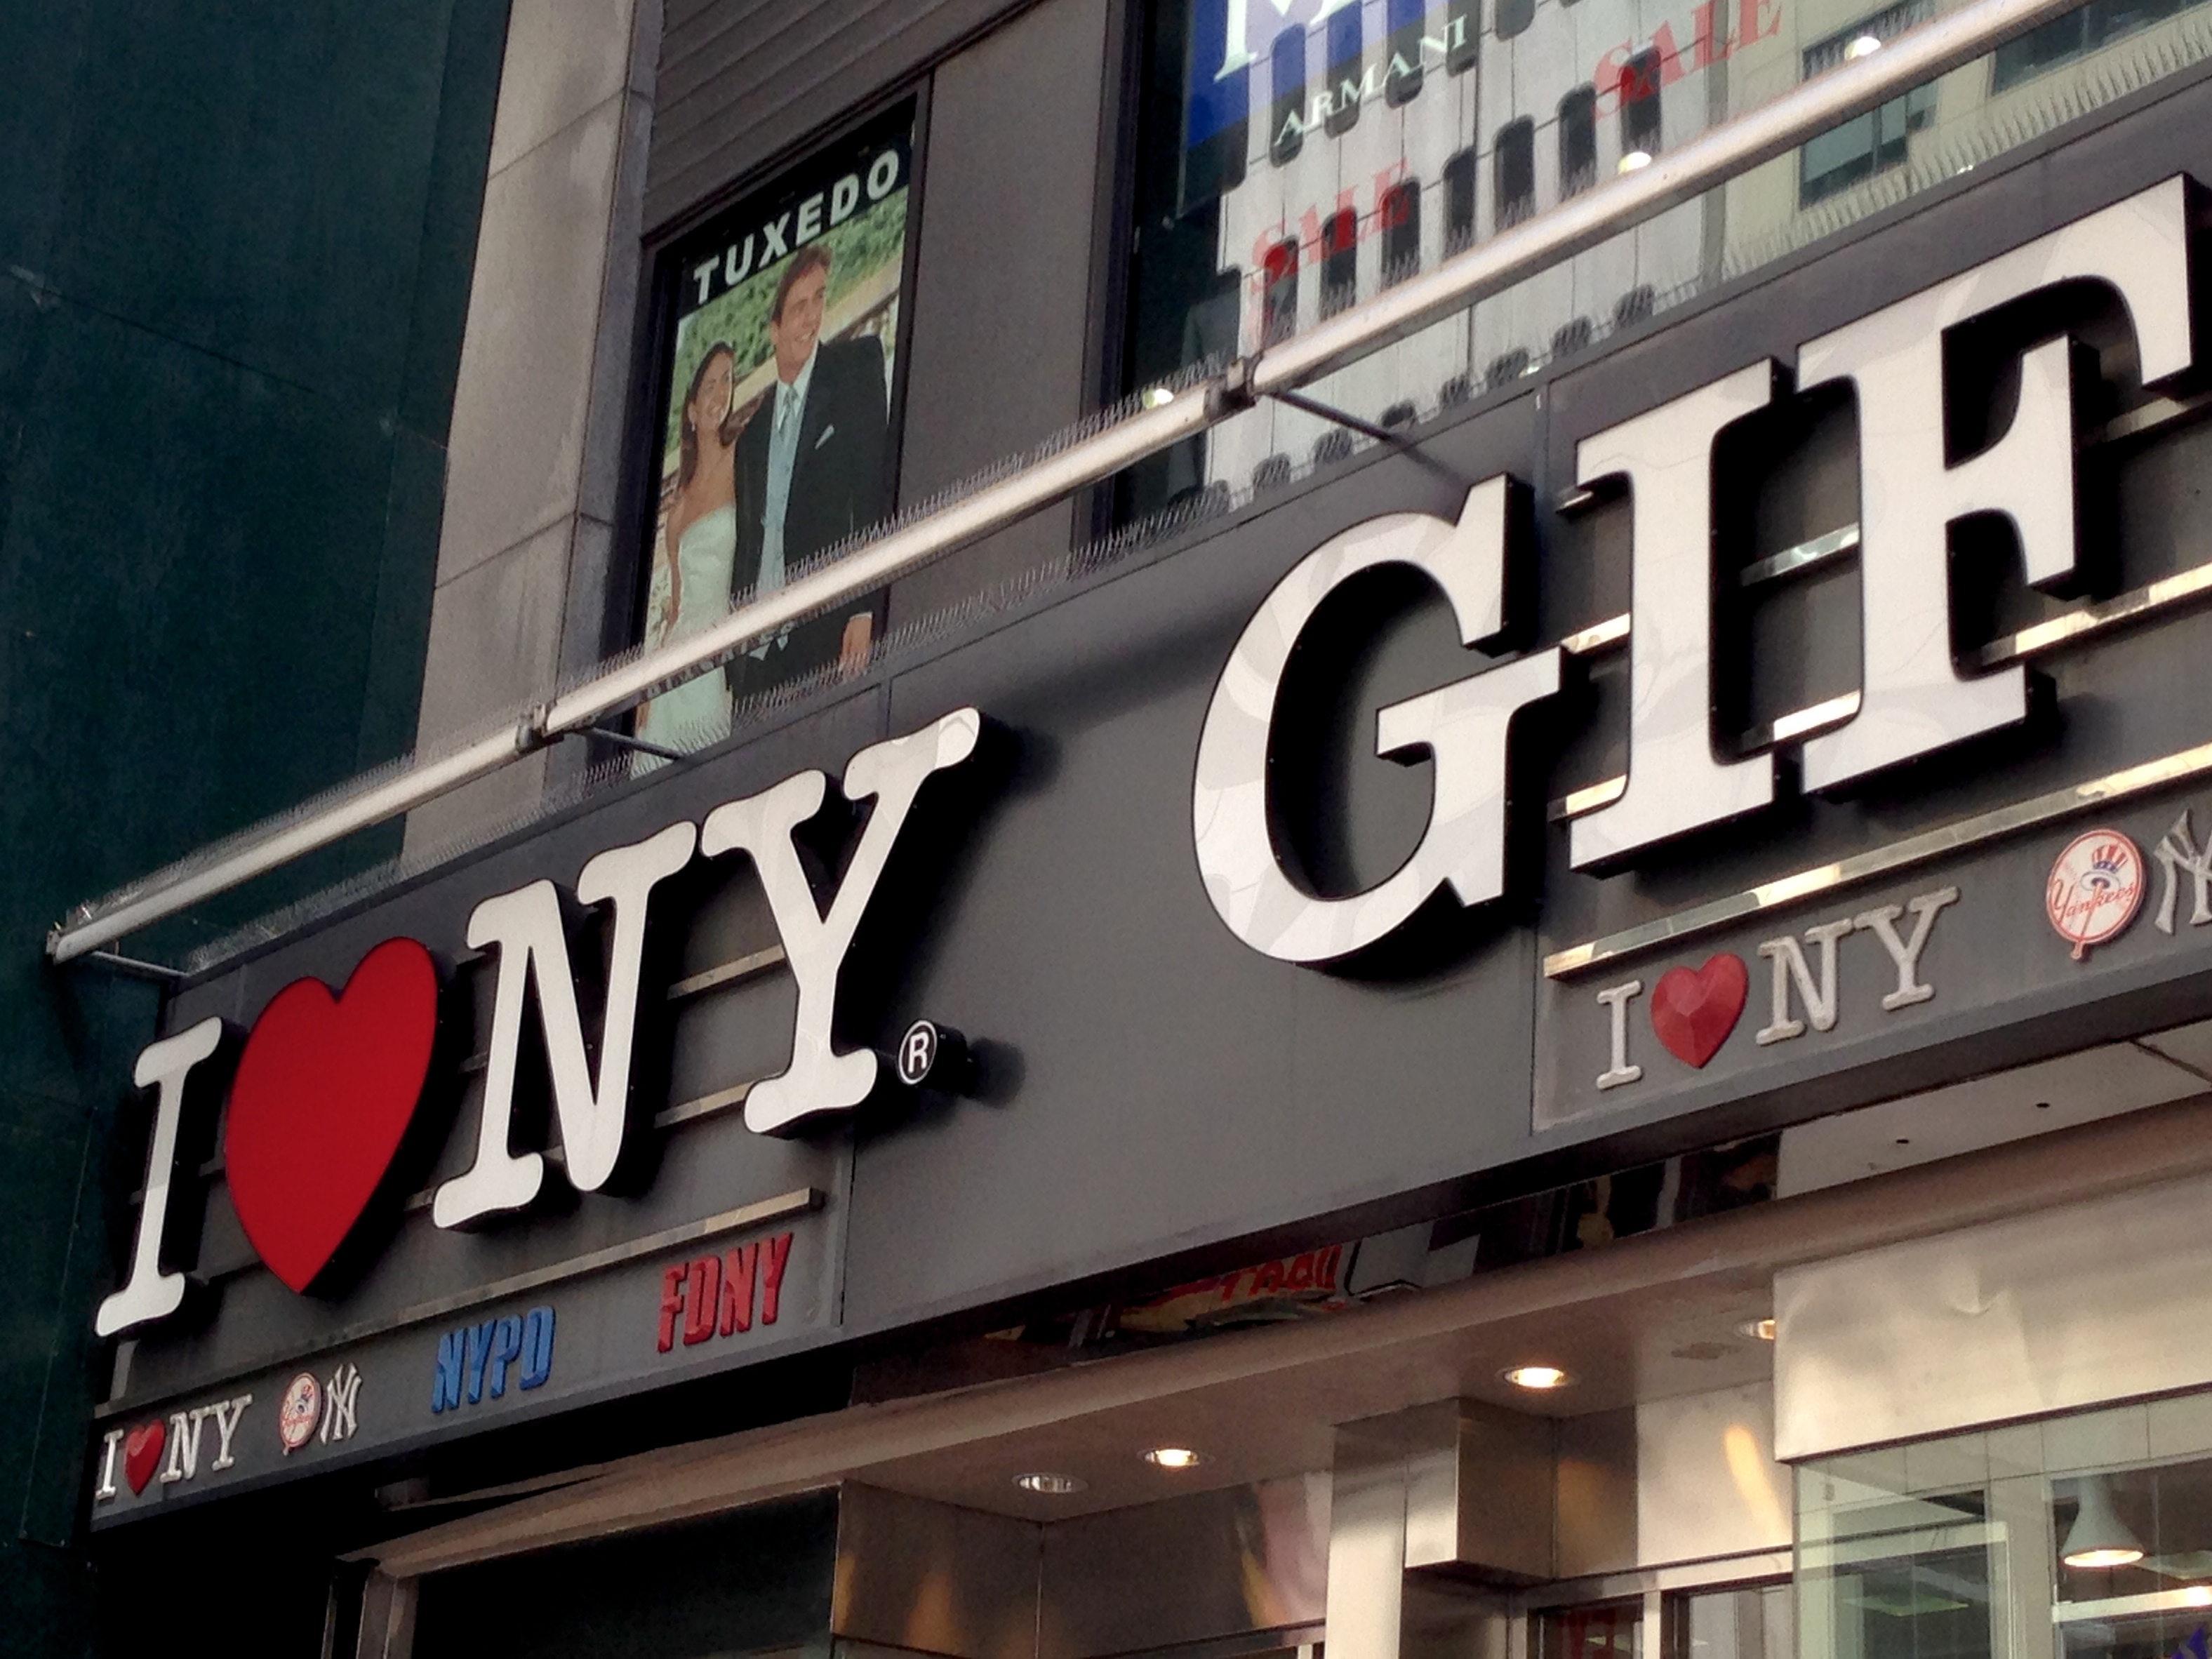
restaurant, advertising, sign, signage, gif, display device